Trinity River Audubon Center

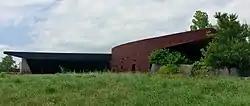

The Trinity River Audubon Center is a nature center in the Great Trinity Forest, a large urban open space park in Southeast Dallas, Texas.